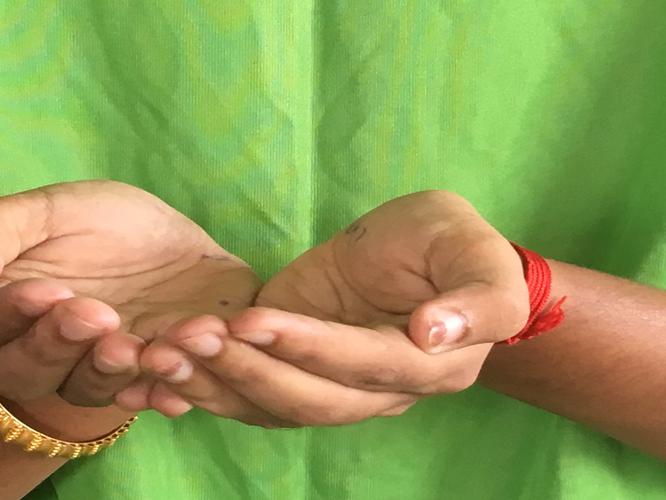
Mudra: Pushpaputa
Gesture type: double_hand